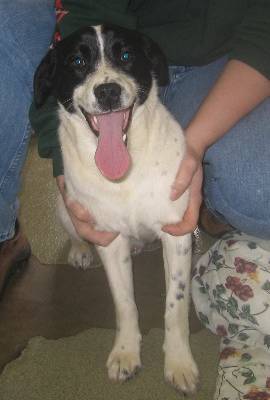
Label: dog